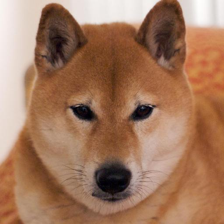
Label: animals